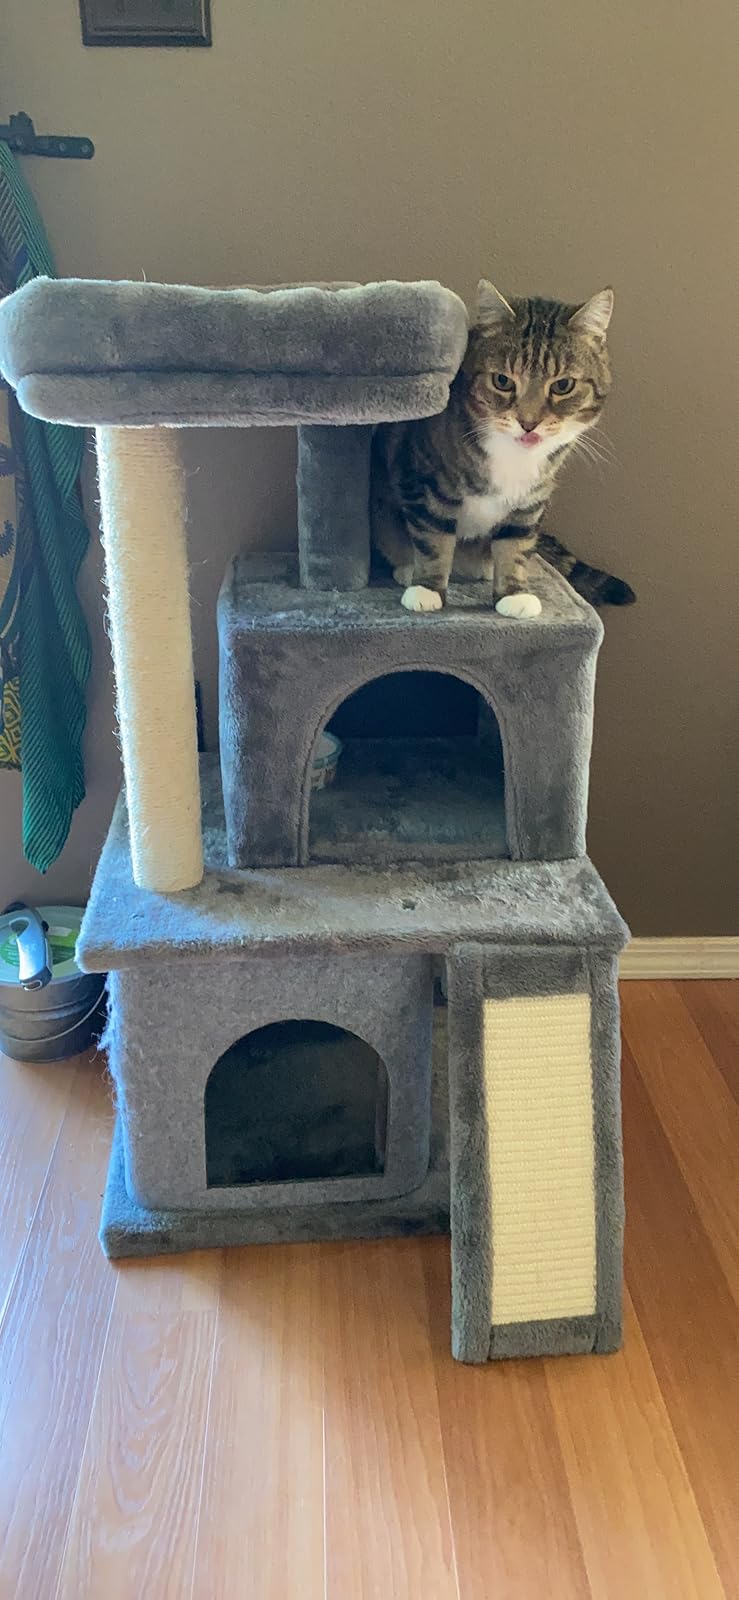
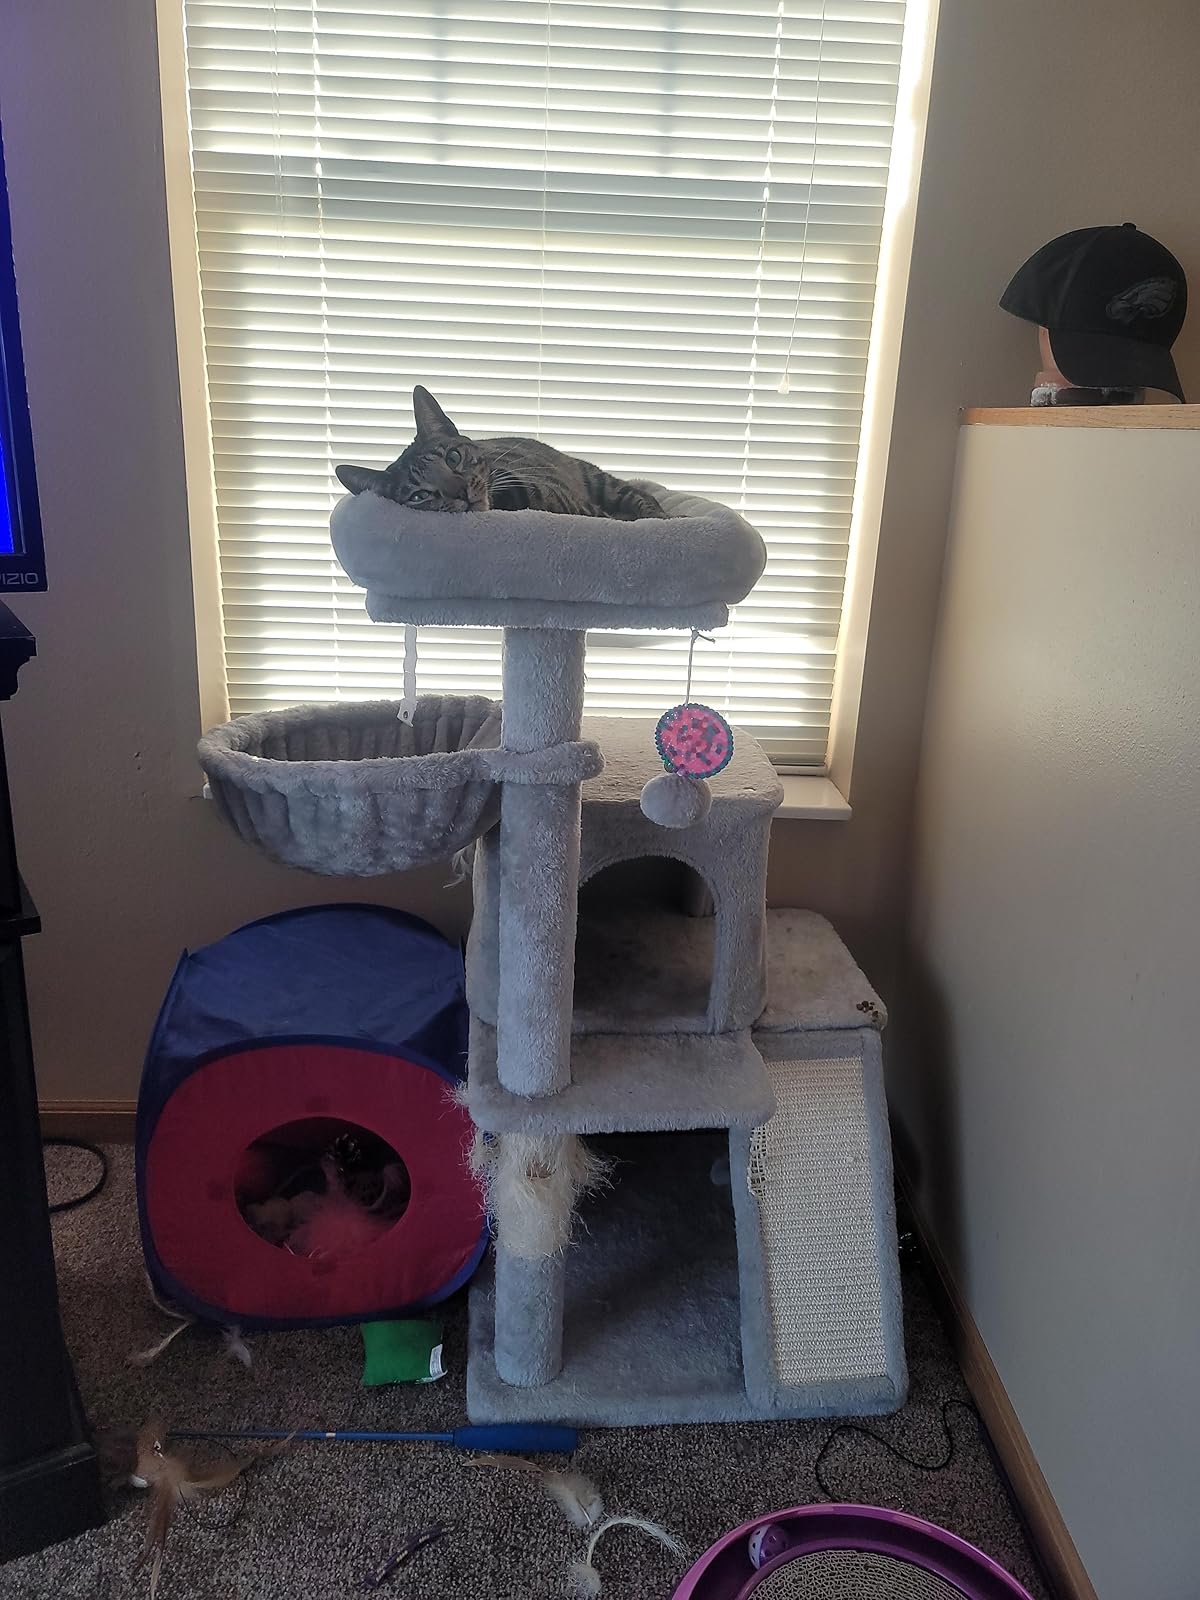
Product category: items_cat tree
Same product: no